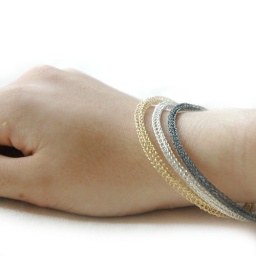
Trio bangles in white silver Gold and oxidized silver